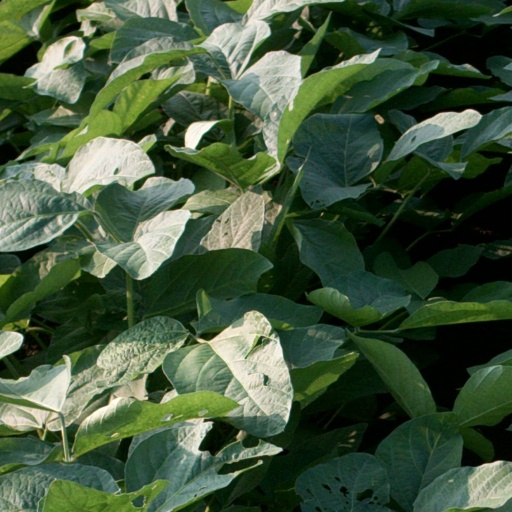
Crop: soybean